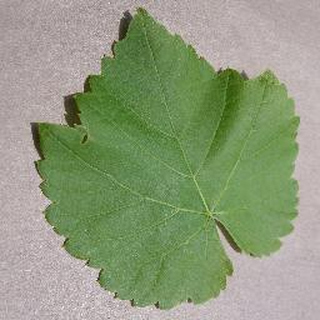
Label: healthy_grape